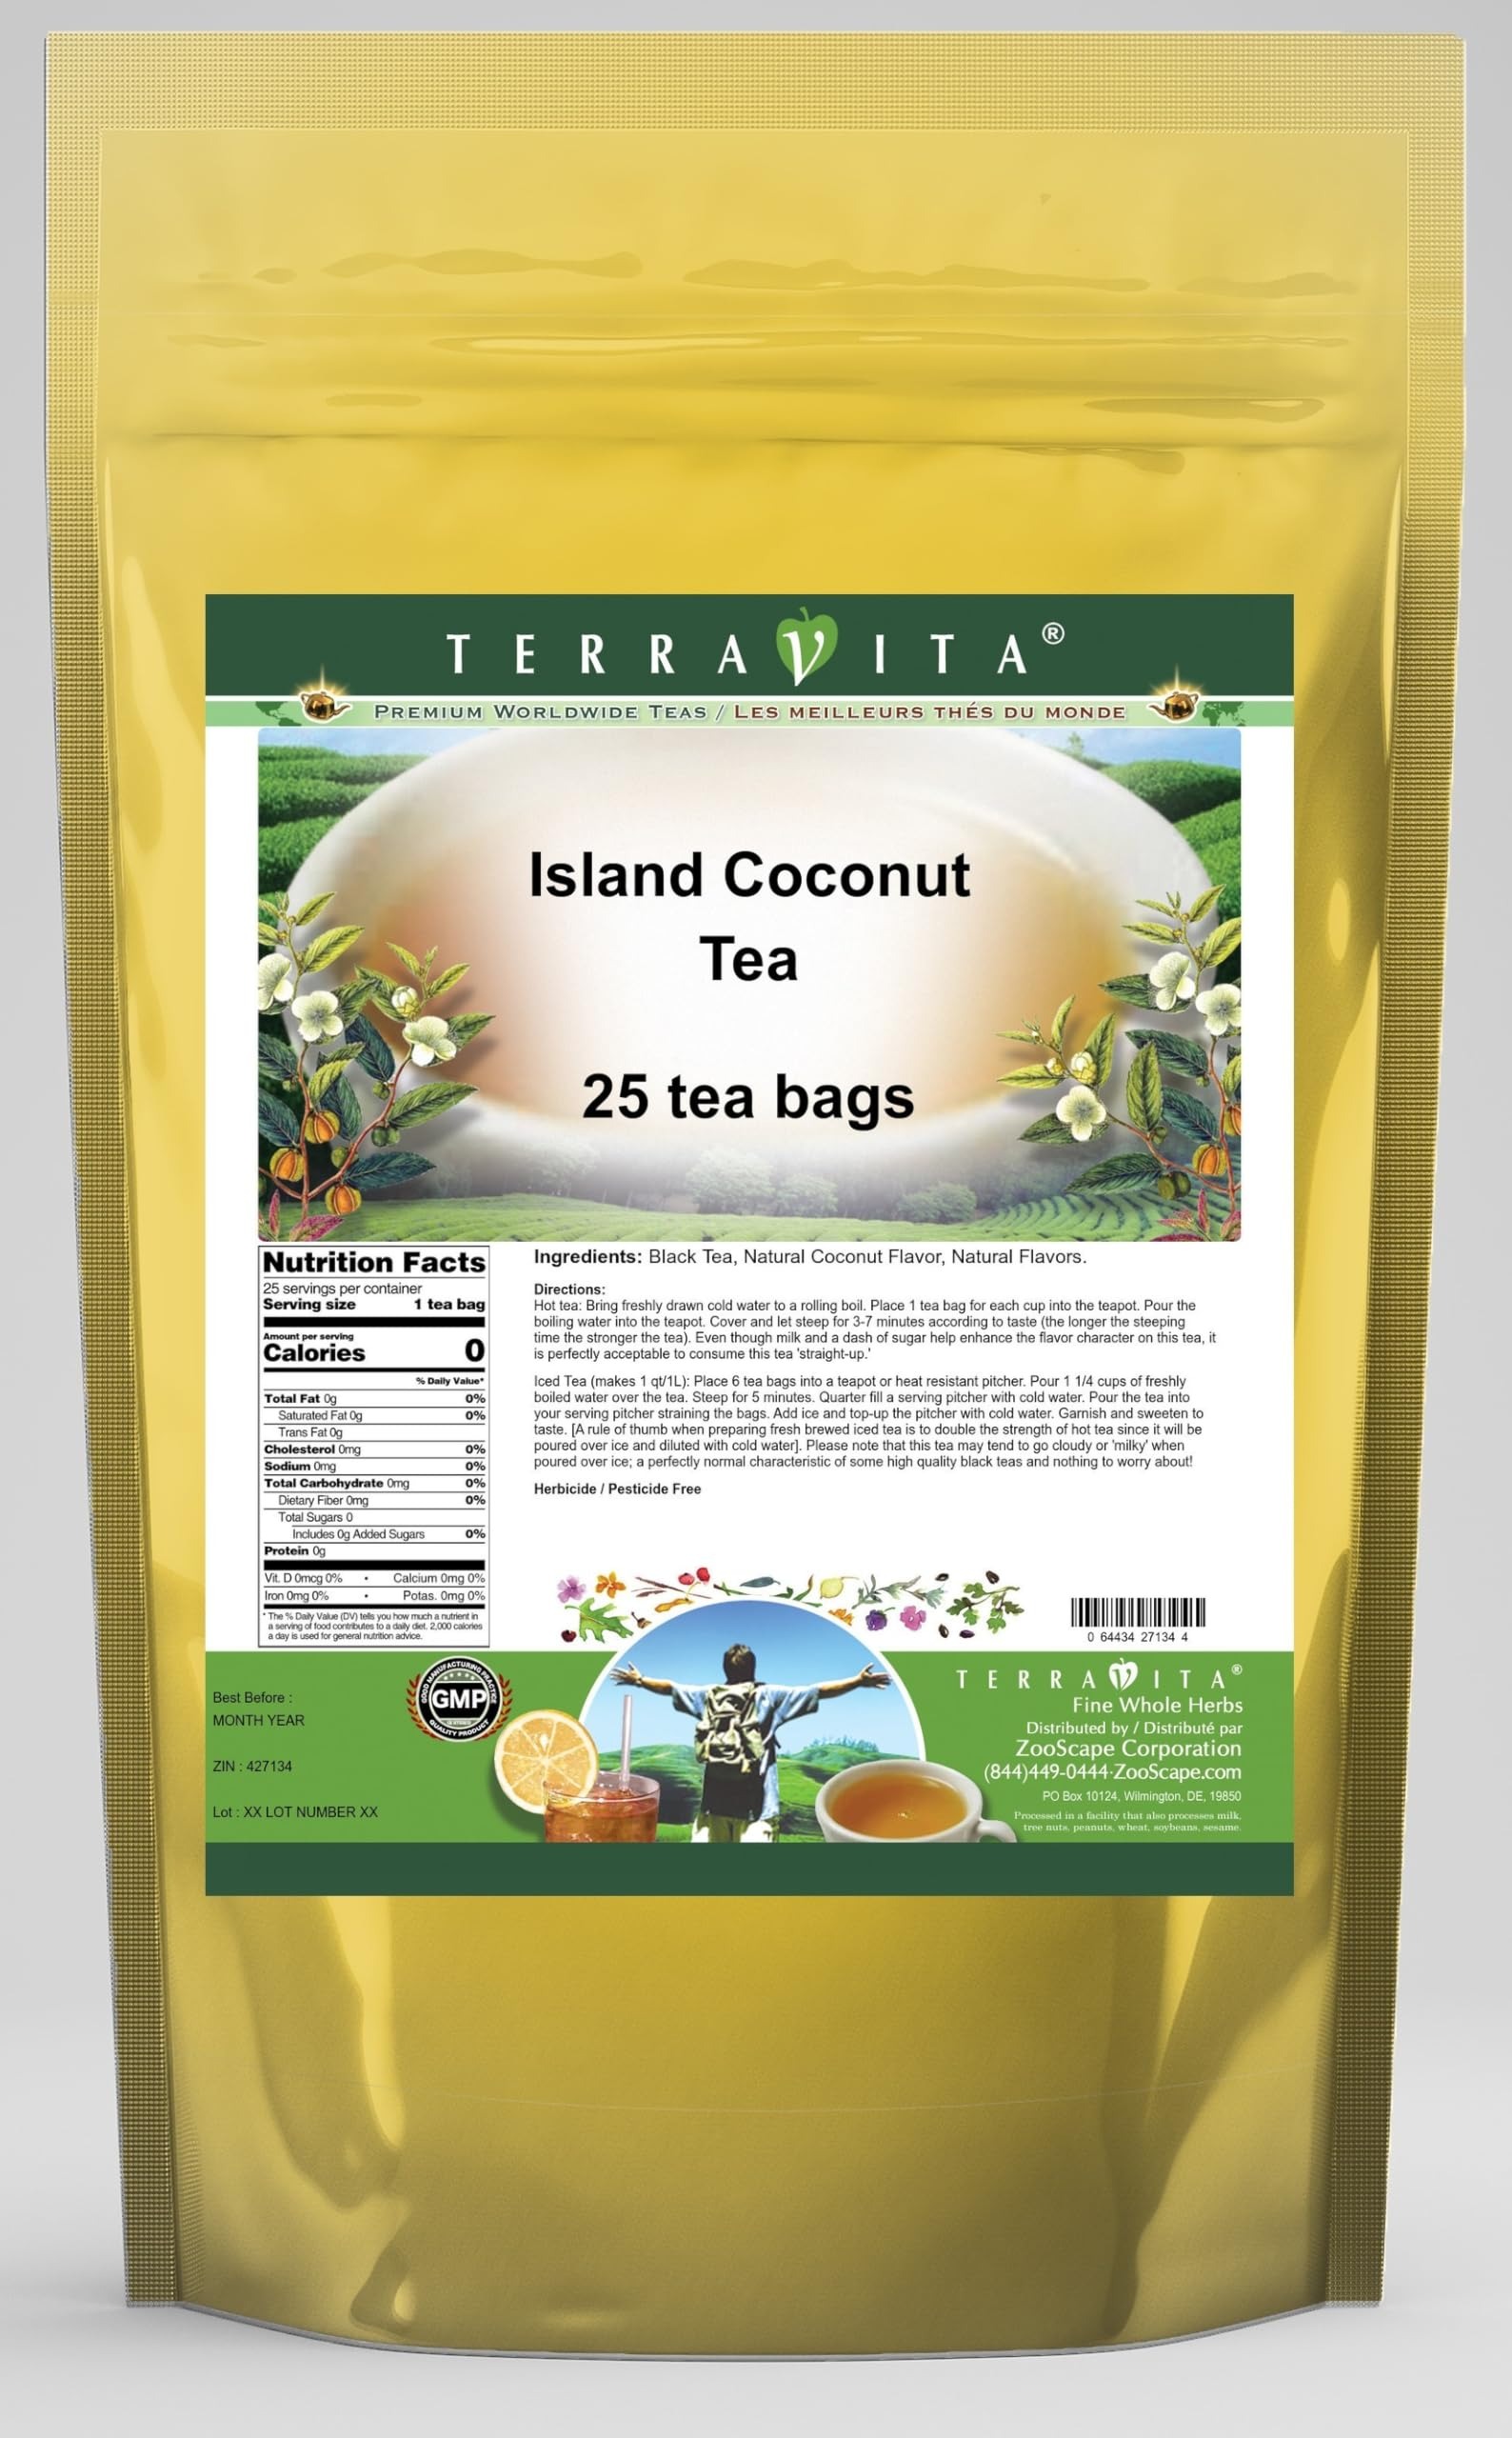
Item Name: Island Coconut Tea (25 tea bags, ZIN: 427134)
Bullet Point 1: Coconuts. Who doesn't love them? - The word coconut is thought to have been coined by Portuguese explorer Marco Polo. He thought that the 3 dark holes on their base made them look like a grinning face - in Portuguese "coco." - Ironically, the coconut tree is considered by many people to be the tree of life. Practically every part of a coconut and the tree itself is useable and has always played an important role in the life of tropical people. - So what's so ironic about that you ask? Well, fa
Bullet Point 2: No fillers.
Bullet Point 3: Manufacturer: TerraVita
Bullet Point 4: Size: 25 tea bags
Bullet Point 5: Herbal Tea Bags - Packed in a convenient upright pouch!
Product Description: Coconuts. Who doesn't love them? - The word coconut is thought to have been coined by Portuguese explorer Marco Polo. He thought that the 3 dark holes on their base made them look like a grinning face - in Portuguese "coco." - Ironically, the coconut tree is considered by many people to be the tree of life. Practically every part of a coconut and the tree itself is useable and has always played an important role in the life of tropical people. - So what's so ironic about that you ask? Well, falling coconuts kill an average of 150 people worldwide every year! That's 15 times as many as sharks! Yikes. The danger comes from the fact that coconut trees can grow up to 100 feet in height. - Luckily, this sweet and full bodied tea is best served at table height which averages about 2 feet. - We only use high grown Ceylon tea from estates more than 5500 feet above sea level; We only use natural flavors, giving a clean true taste with no chemical aftertaste - Hot tea brewing method: Bring freshly drawn cold water to a rolling boil. Place 1 tea bag for each cup into the teapot. Pour the boiling water into the teapot. Cover and let steep for 3-7 minutes according to taste (the longer the steeping time the stronger the tea). Even though milk and a dash of sugar help enhance the flavor character on this tea, it is perfectly acceptable to consume this tea &quot;straight-up.&quot; - Iced tea brewing method (to make 1 liter/quart): Place 6 tea bags into a teapot or heat resistant pitcher. Pour 1 1/4 cups of freshly boiled water over the tea. Steep for 5 minutes. Quarter fill a serving pitcher with cold water. Pour the tea into your serving pitcher straining the bags. Add ice and top-up the pitcher with cold water. Garnish and sweeten to taste. [A rule of thumb when preparing fresh brew
Value: 25.0
Unit: Count

Price: 28.28